Autonomous Region of Bougainville

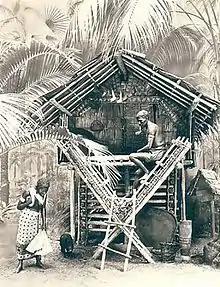
Replica of a traditional stake-house built by men from Toboroi, Bougainville Island

Bougainville has been inhabited by humans for at least 29,000 years, according to evidence obtained from Kilu Cave on Buka Island. Until about 10,000 years ago, during the Last Glacial Maximum, there was a single island referred to as "Greater Bougainville" that spanned from the northern tip of Buka Island to the Nggela Islands north of Guadalcanal.